Red Hook Summer

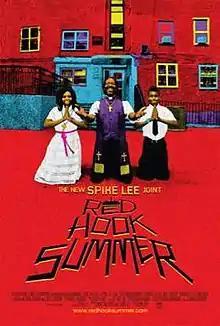
Theatrical release poster

Red Hook Summer is a 2012 American drama film co-written and directed by Spike Lee. It is Lee's sixth film in his "Chronicles of Brooklyn" series following "She's Gotta Have It", "Do the Right Thing", "Crooklyn", "Clockers", and "He Got Game".